Nadvorna (Hasidic dynasty)

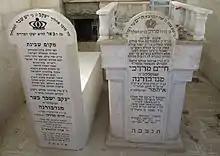
Graves of Nadvorna rebbes on the Mount of Olives

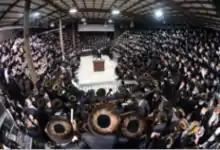
Nadvorna Hasidim at the inauguration of a Torah scroll

Nadvorna is a Hasidic rabbinical dynasty deriving its name from the town of Nadvorna, (Nadvirna), today in Ukraine.